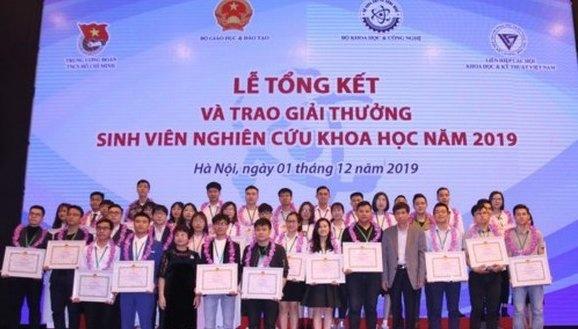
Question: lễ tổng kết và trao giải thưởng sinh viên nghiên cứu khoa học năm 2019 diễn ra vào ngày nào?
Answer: lễ tổng kết và trao giải thưởng sinh viên nghiên cứu khoa học năm 2019 diễn ra vào ngày 01 tháng 12 năm 2019